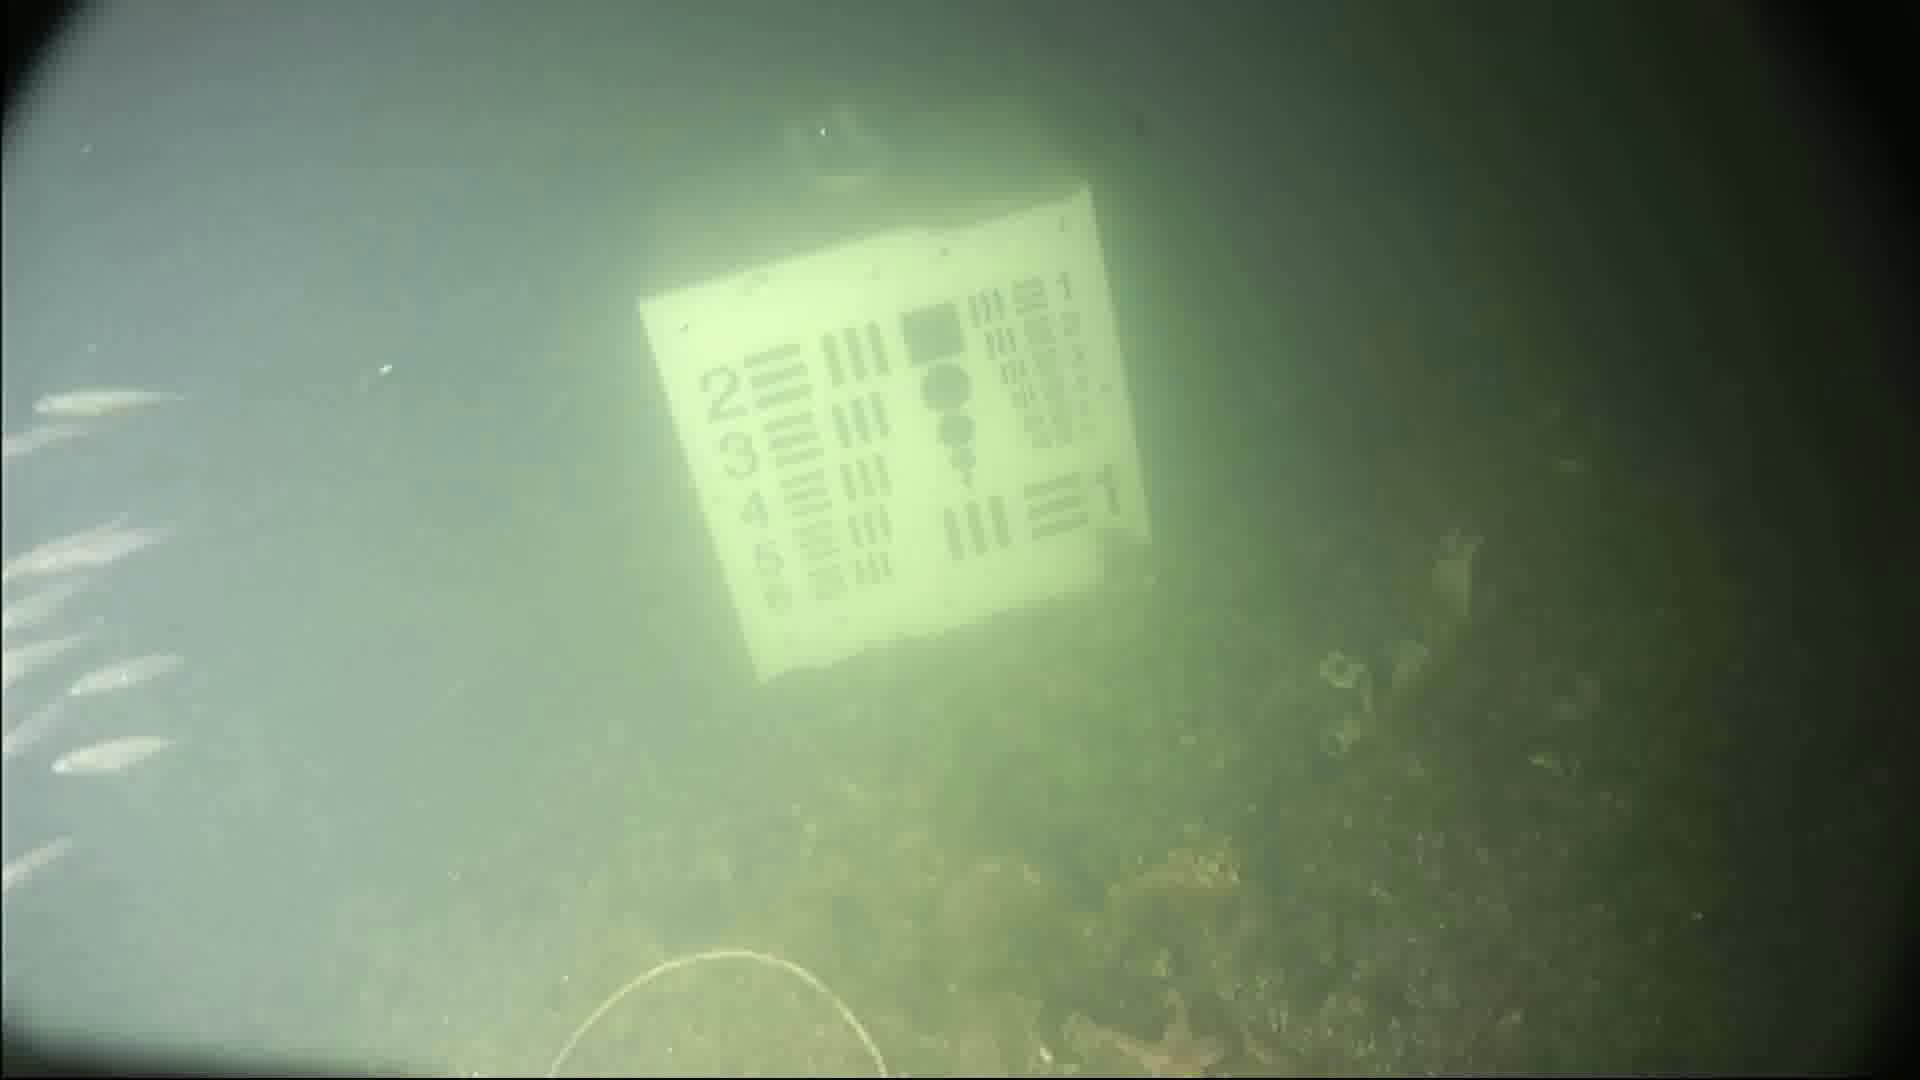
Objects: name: small_fish
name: starfish